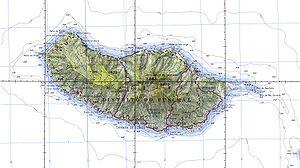
L'île de Madère, en portugais Ilha da Madeira, est l'île principale de l'archipel et région autonome de Madère dépendant du Portugal.